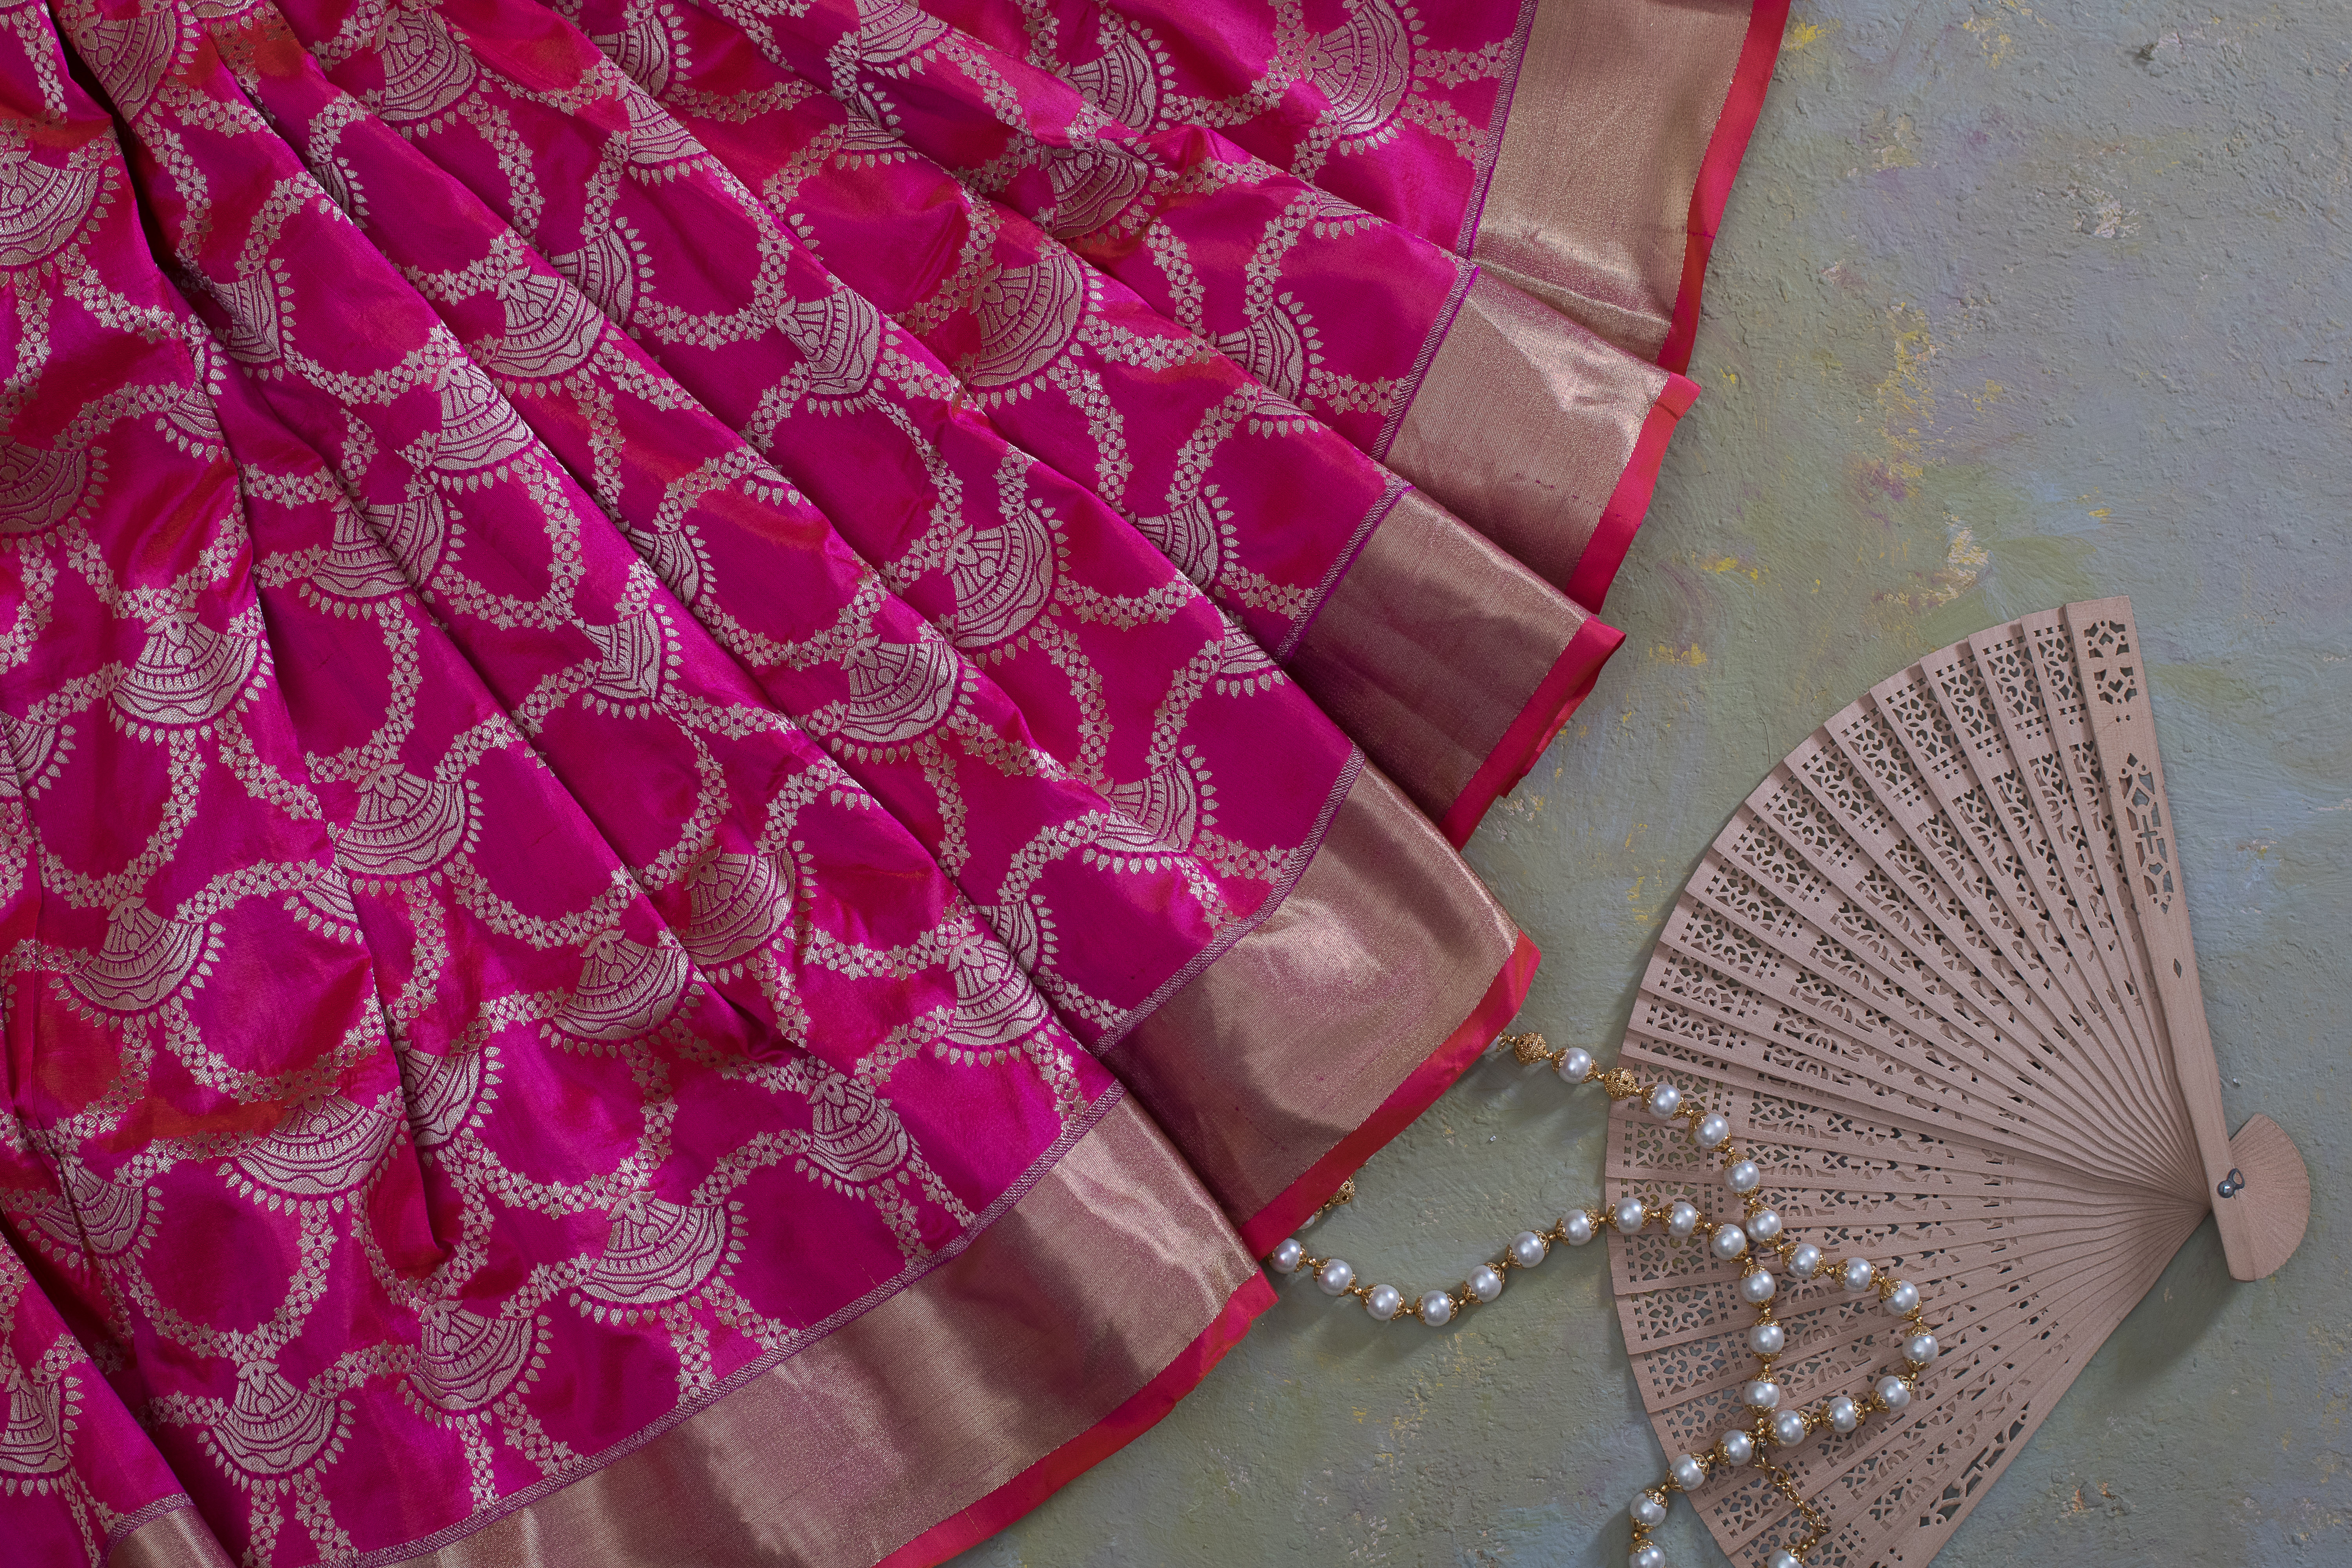
online, winter, rose, wedding, pink, embroidery, lace, hand fan, textile, magenta, needlework, pattern, crochet, fashion accessory